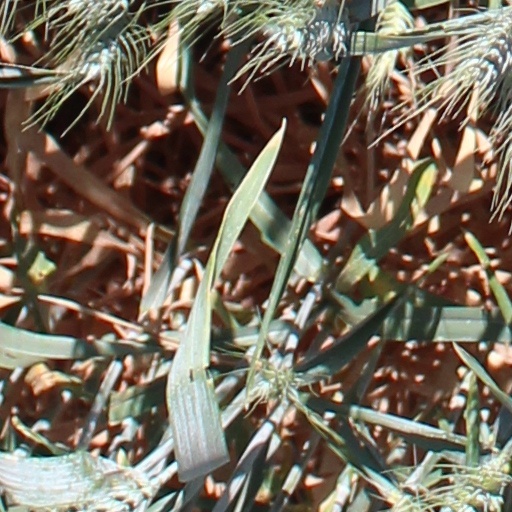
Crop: wheat